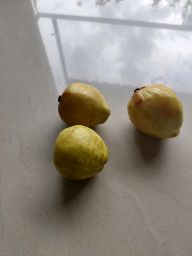
Fruit: Guava
Quality: Good